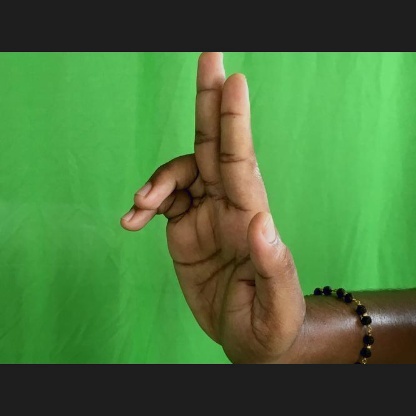
Mudra: Ardhapathaka